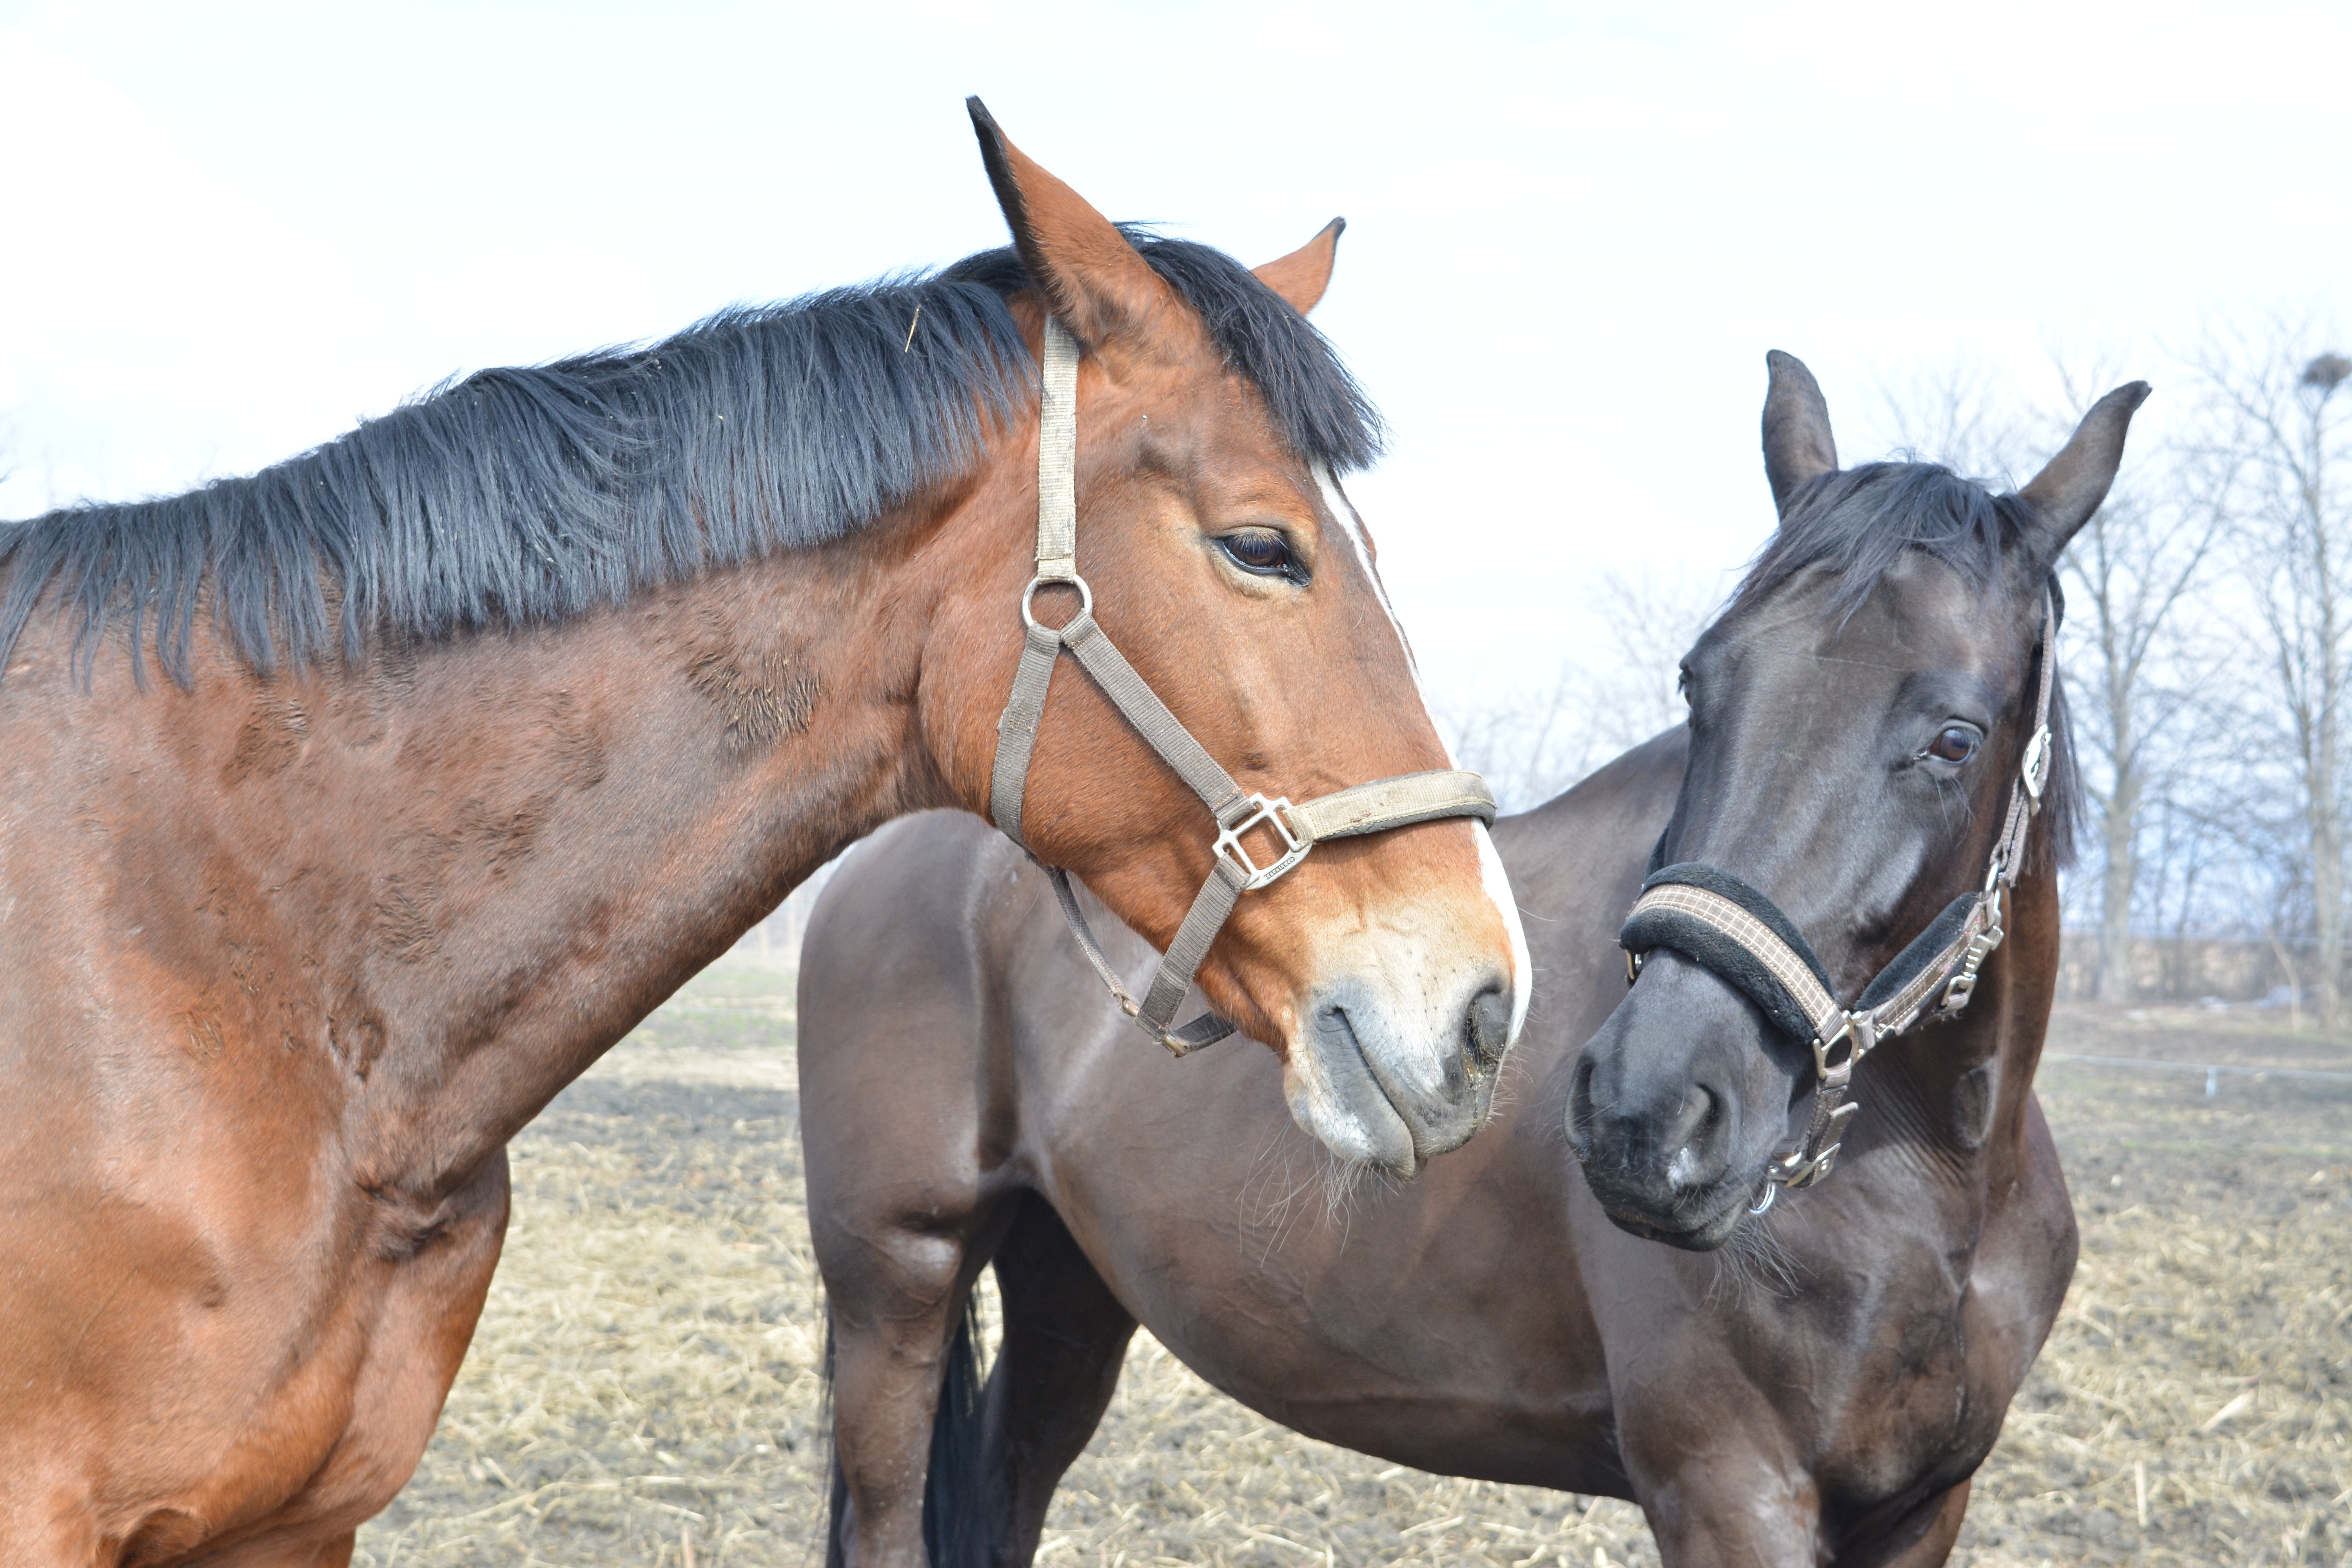
animal, wild, horse, rein, mammal, stallion, mane, bridle, outdoors, horses, power, mare, halter, pack animal, horse like mammal, mustang horse, horse harness, horse tack, animal sports